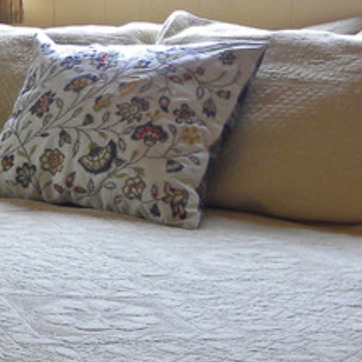
Material: fabric